Mizo Conference of Seventh-day Adventist

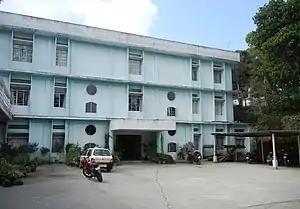
Mizo Conference of SDA Office

Adventist World Radio (AWR) has a studio in Mizoram. It was inaugurated on February 27, 2003.